Beer chemistry

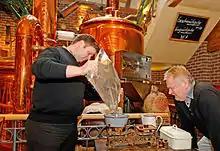
Weighing hops

The chemical compounds in beer give it a distinctive taste, smell and appearance. The majority of compounds in beer come from the metabolic activities of plants and yeast and so are covered by the fields of biochemistry and organic chemistry. The main exception is that beer contains over 90% water and the mineral ions in the water (hardness) can have a significant effect upon the taste.